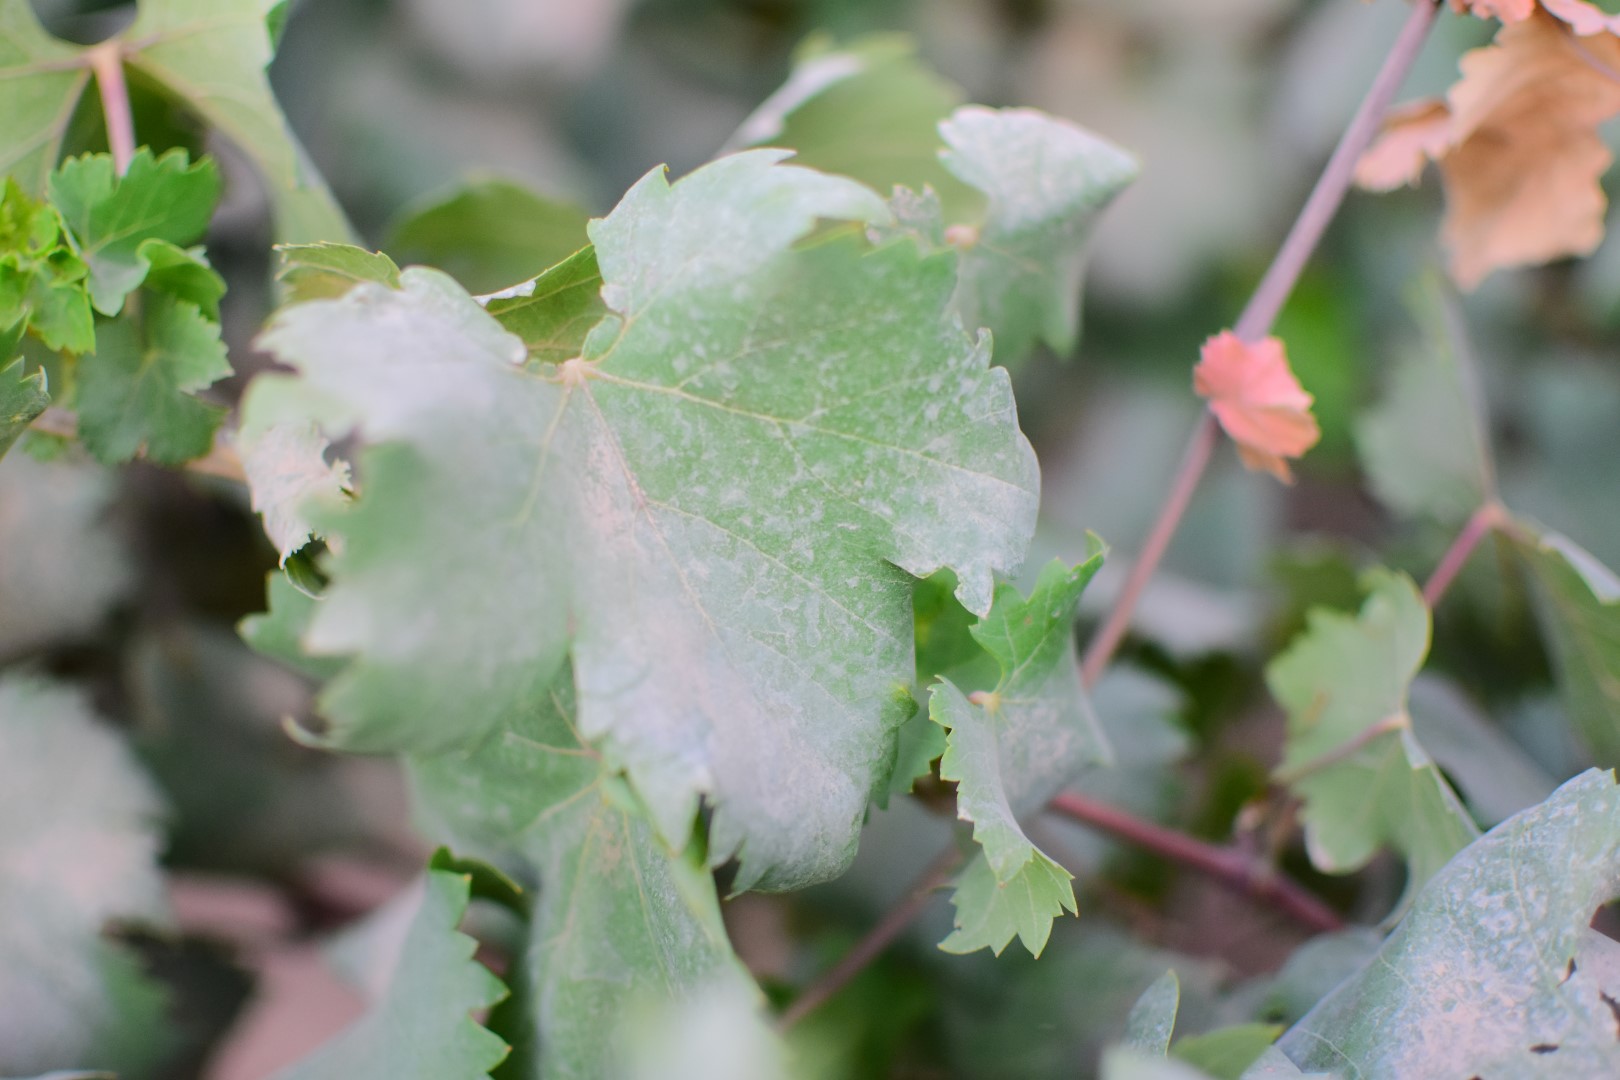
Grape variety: Shdah